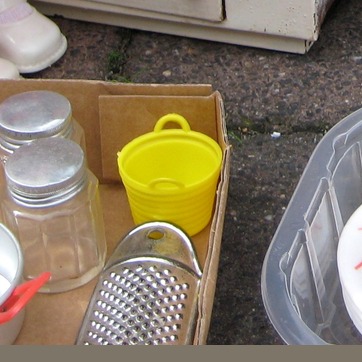
Material: plastic